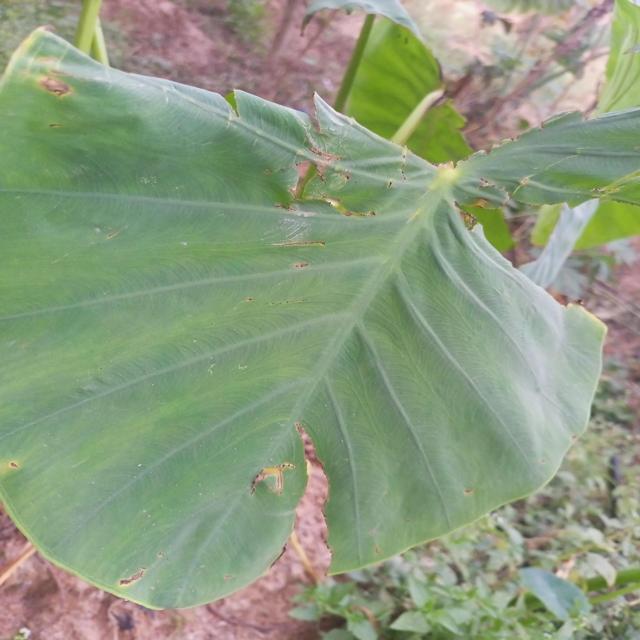
Label: Mid_Blight